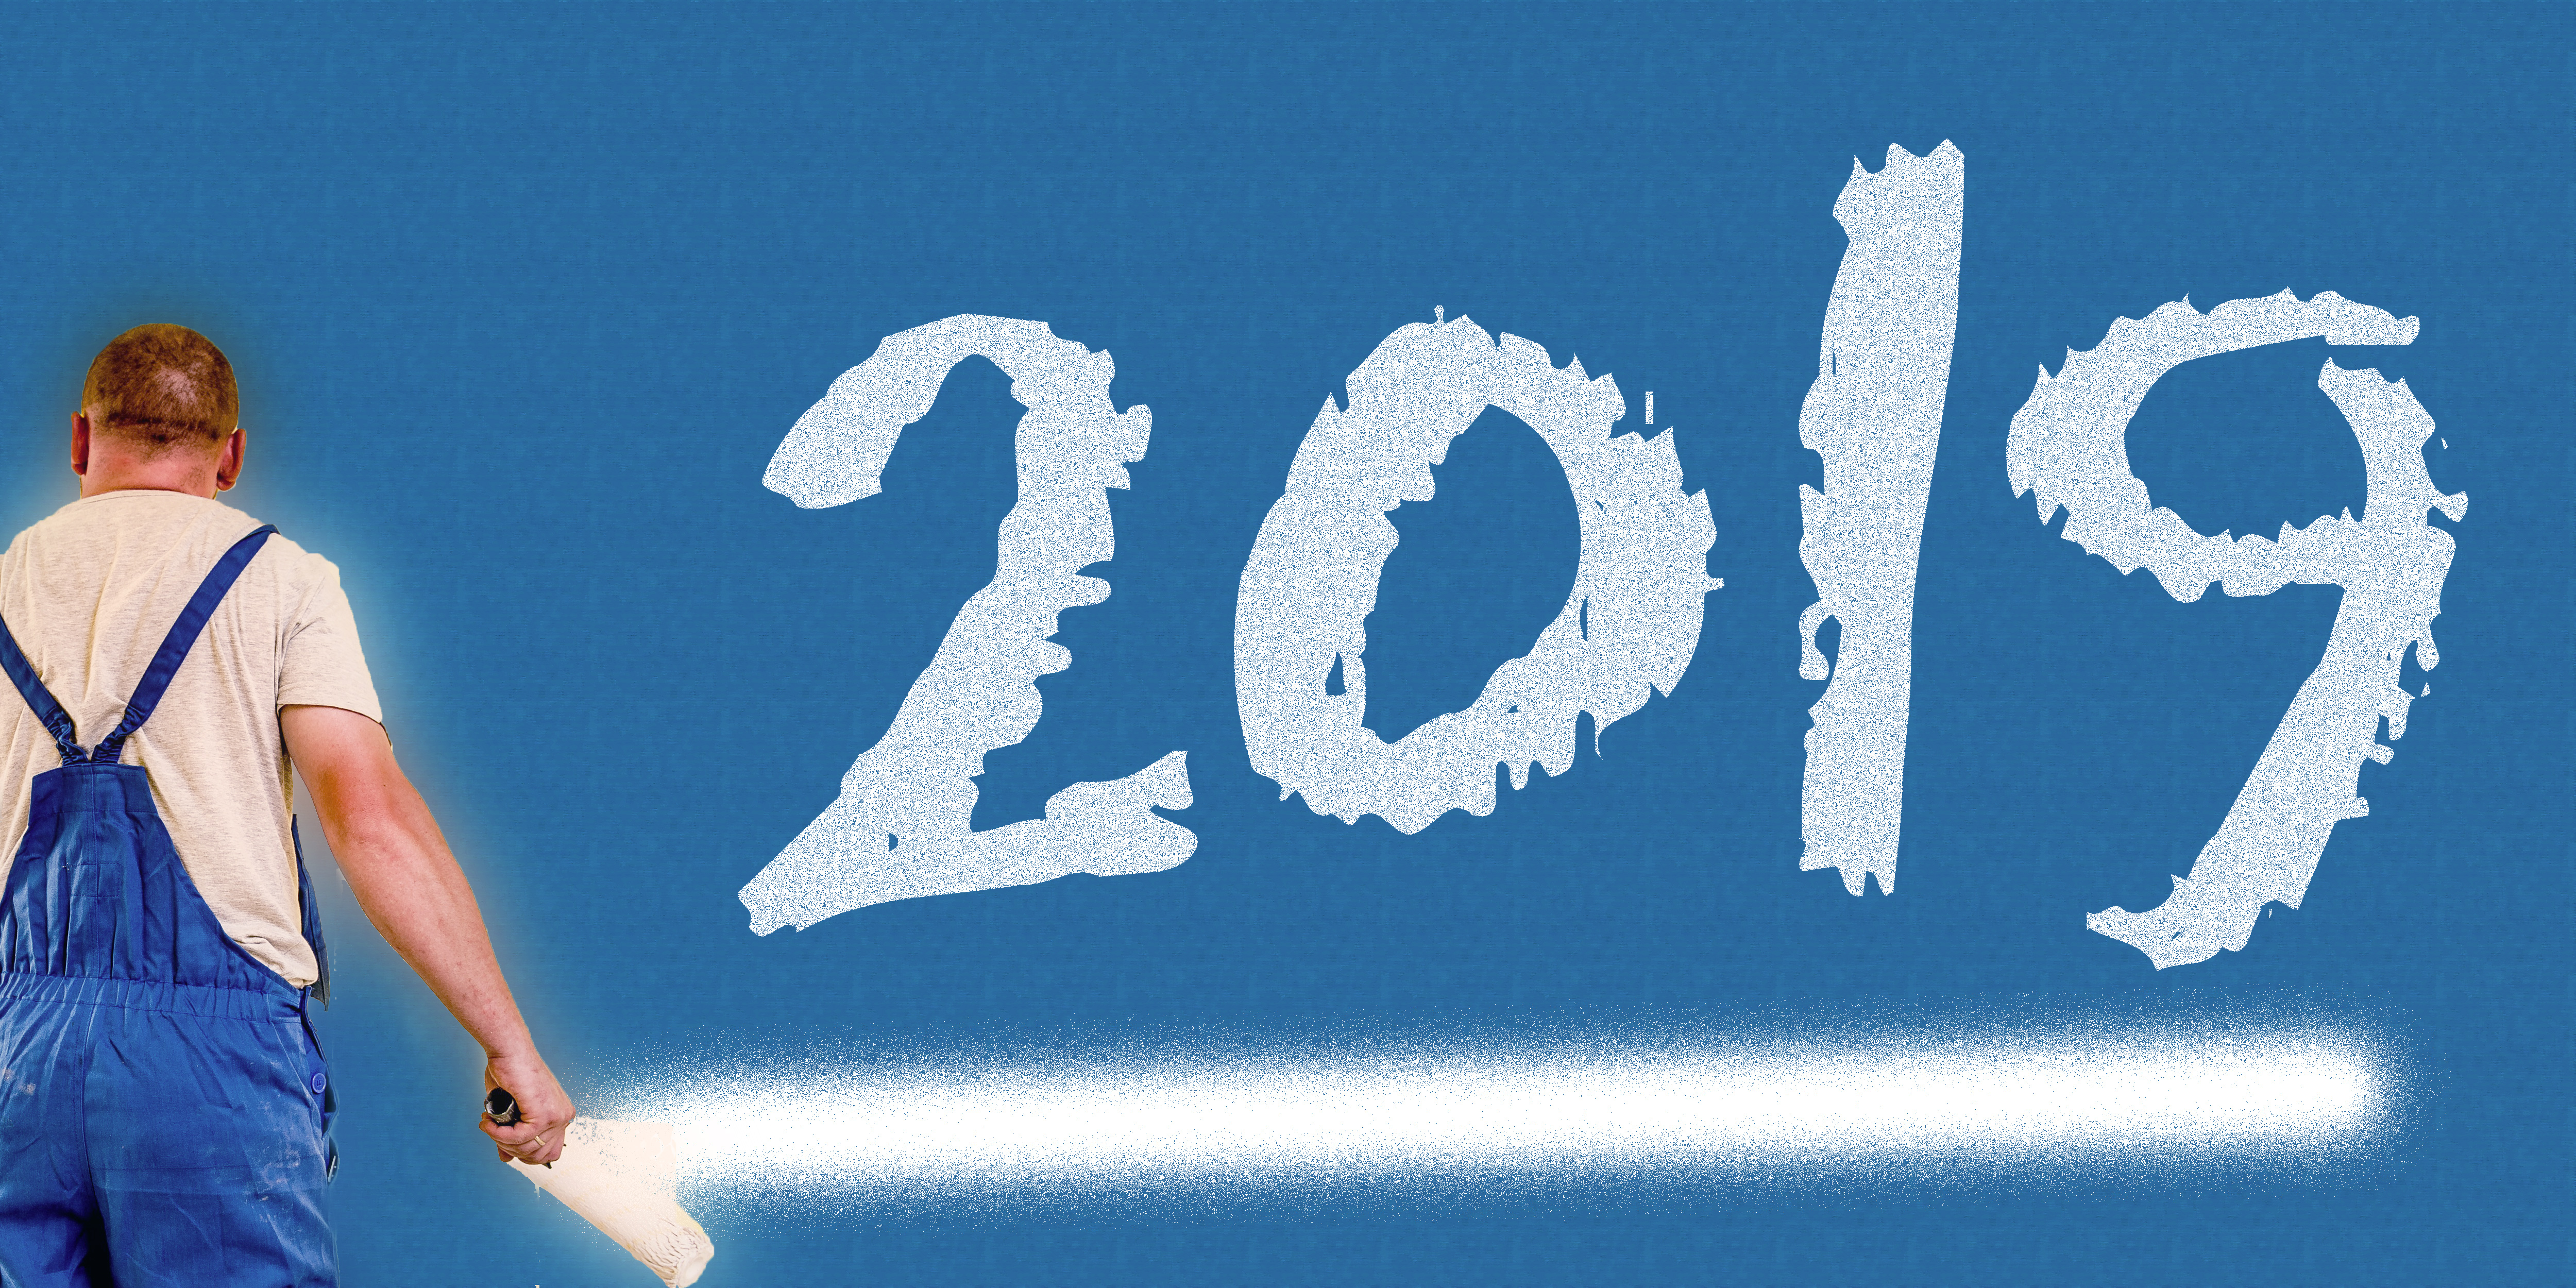
painter, 2019, banner, text, blue, font, sky, brand, electric blue, computer wallpaper, logo, number, product